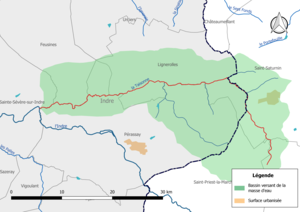
Carte de la masse d'eau «
La Taisonne, dénommée également « la Taissonne », est un cours d'eau français qui coule dans les départements du Cher et de l'Indre. C'est un affluent de l'Indre en rive droite et donc un sous-affluent de la Loire.